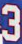
Number: 3